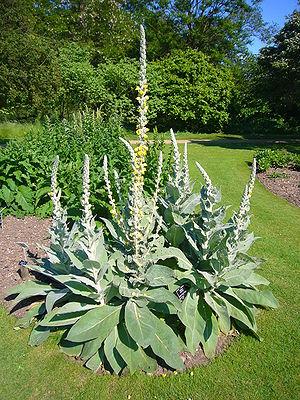
Le Bouillon-blanc ou bouillon blanc, est un nom vernaculaire que portent plusieurs espèces de plantes à feuilles d'aspect blanchâtre et laineux parmi les molènes de la famille des Scrophulariaceae.